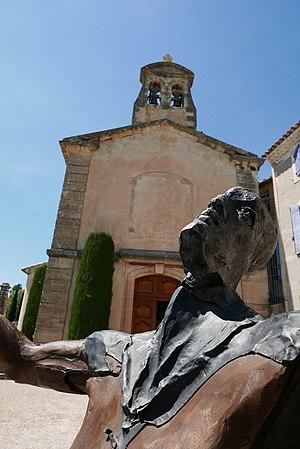
L'art dans le village de Joucas département du Vaucluse
Joucas est une commune française située dans le département de Vaucluse, en région Provence-Alpes-Côte d'Azur.